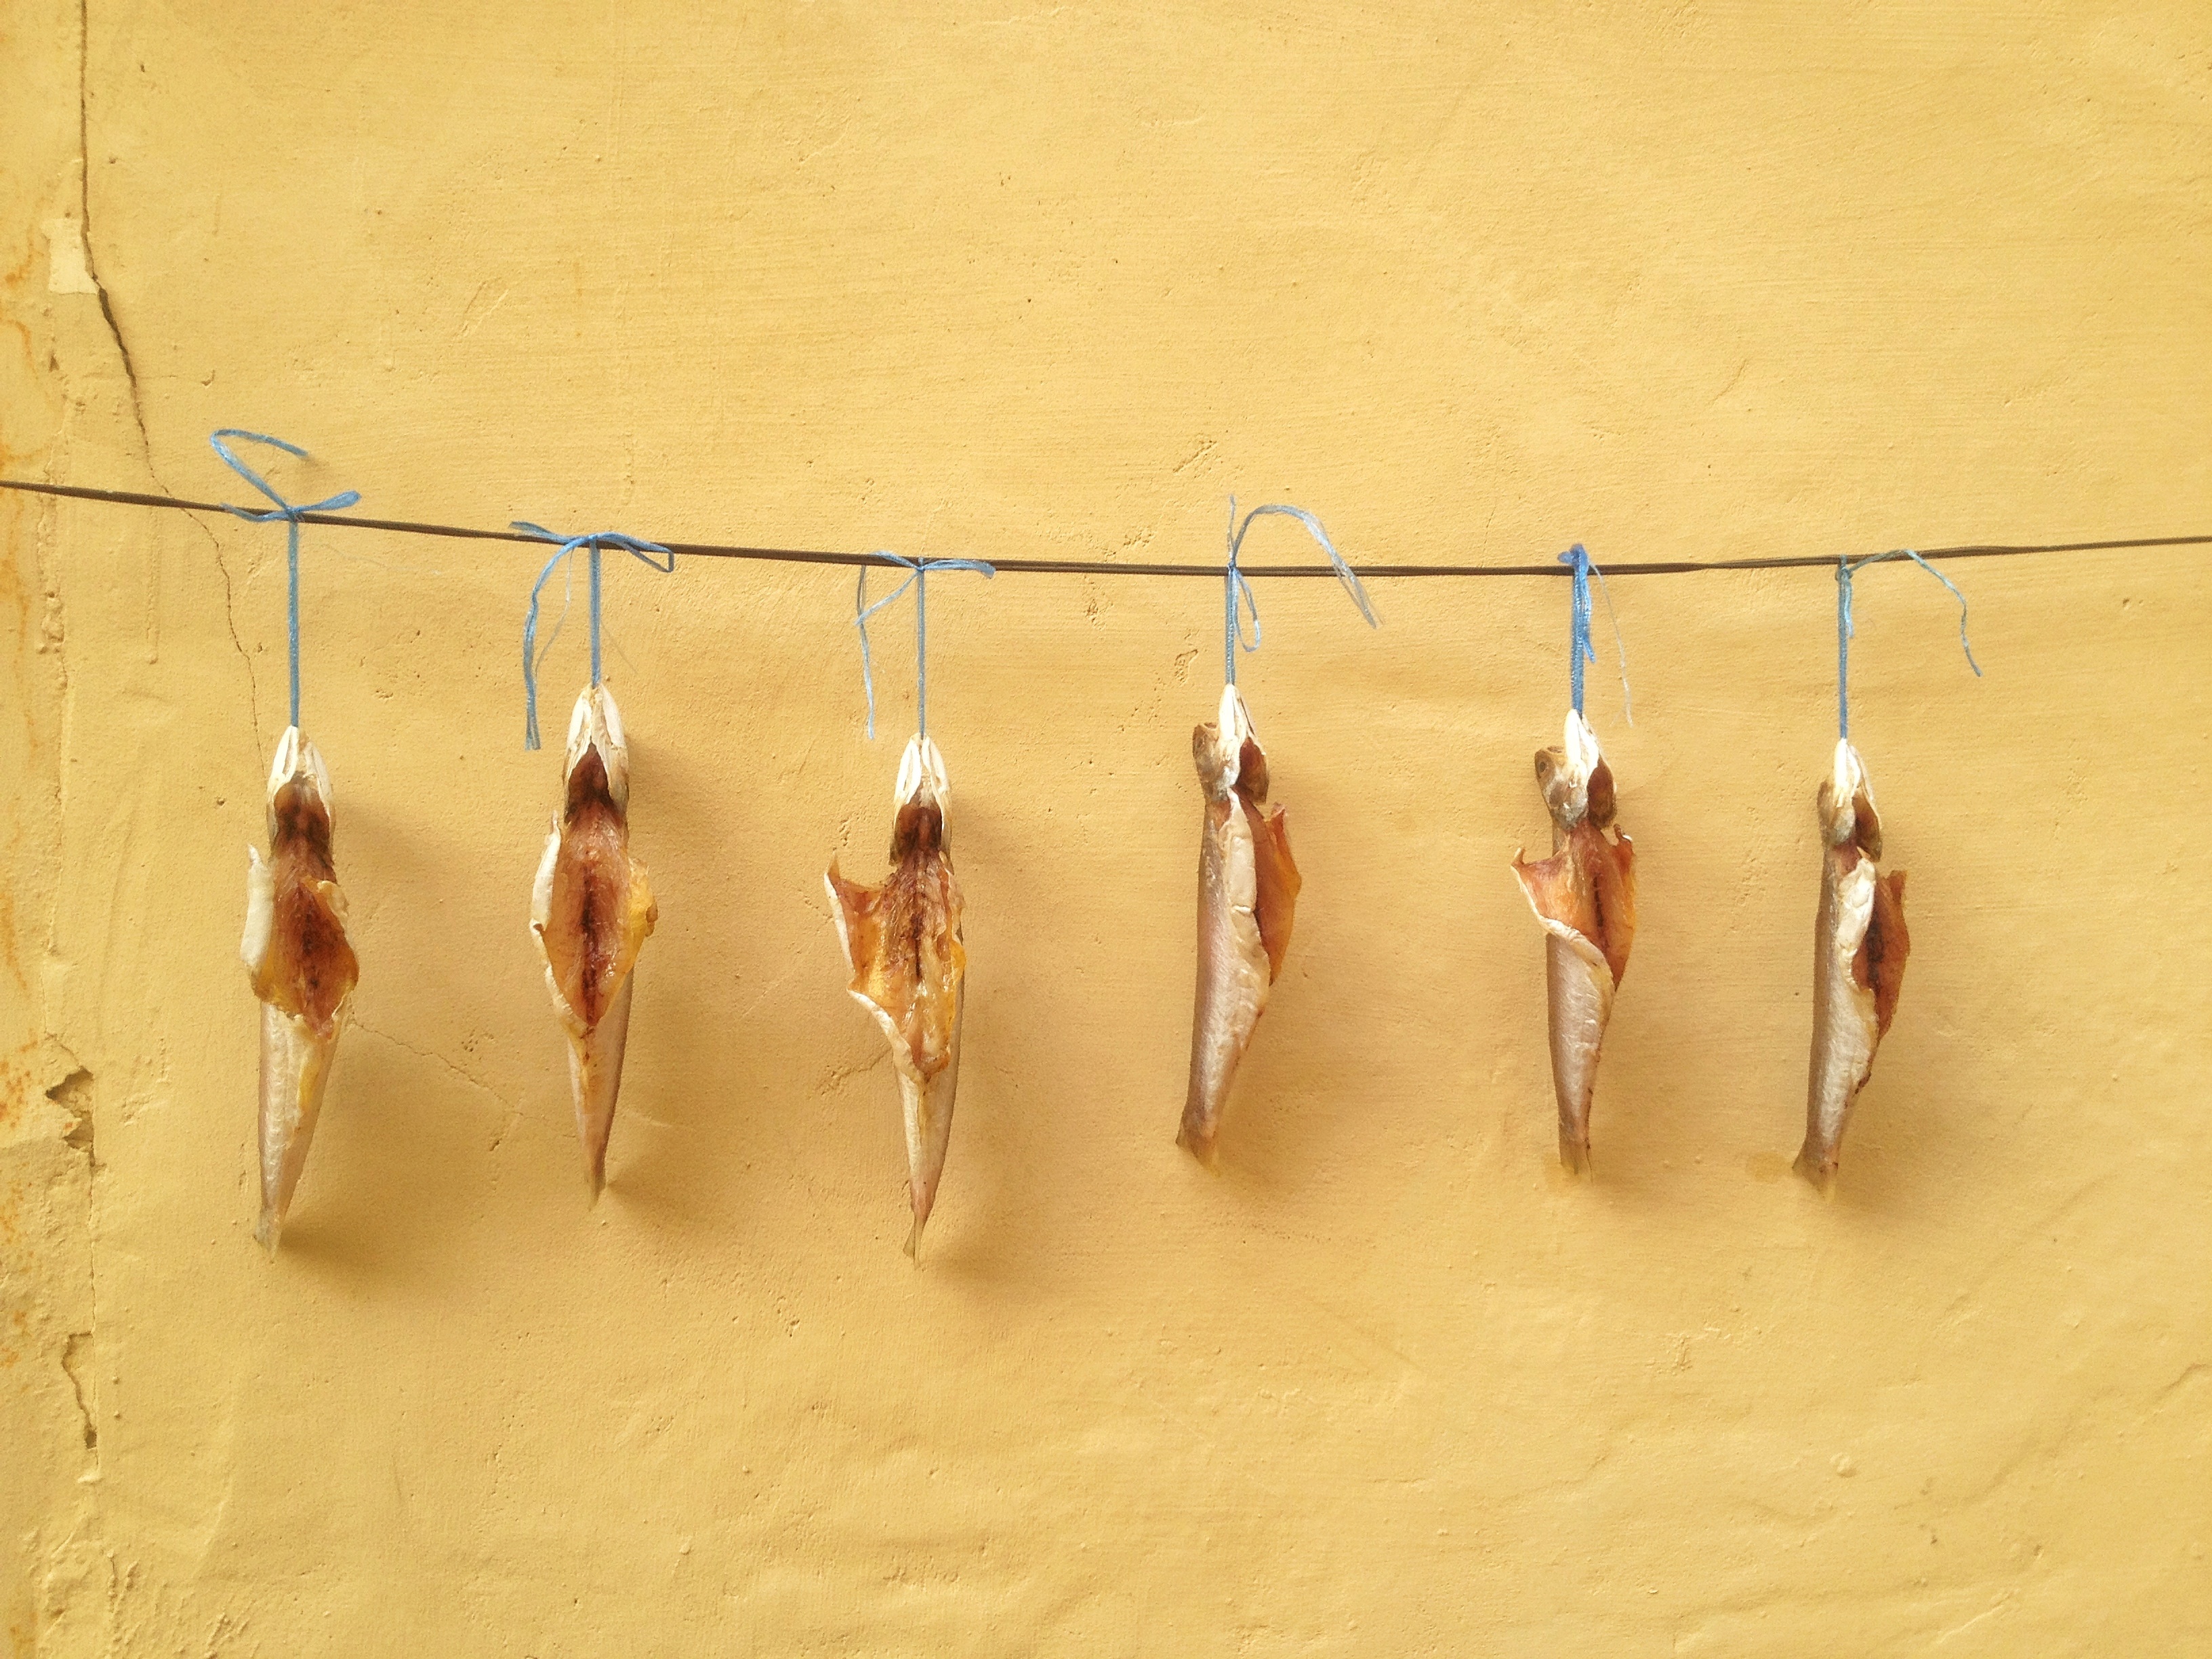
jewellery, earrings